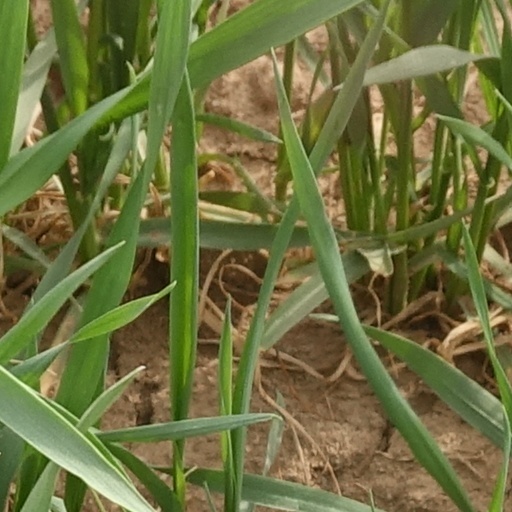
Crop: wheat